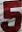
Number: 5